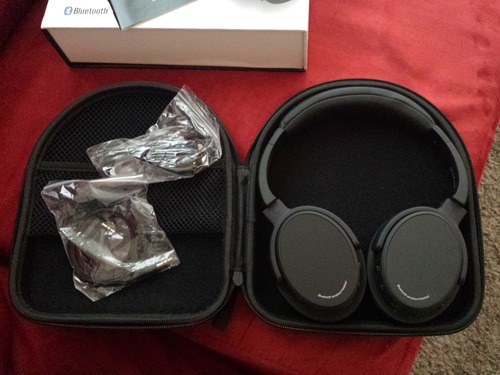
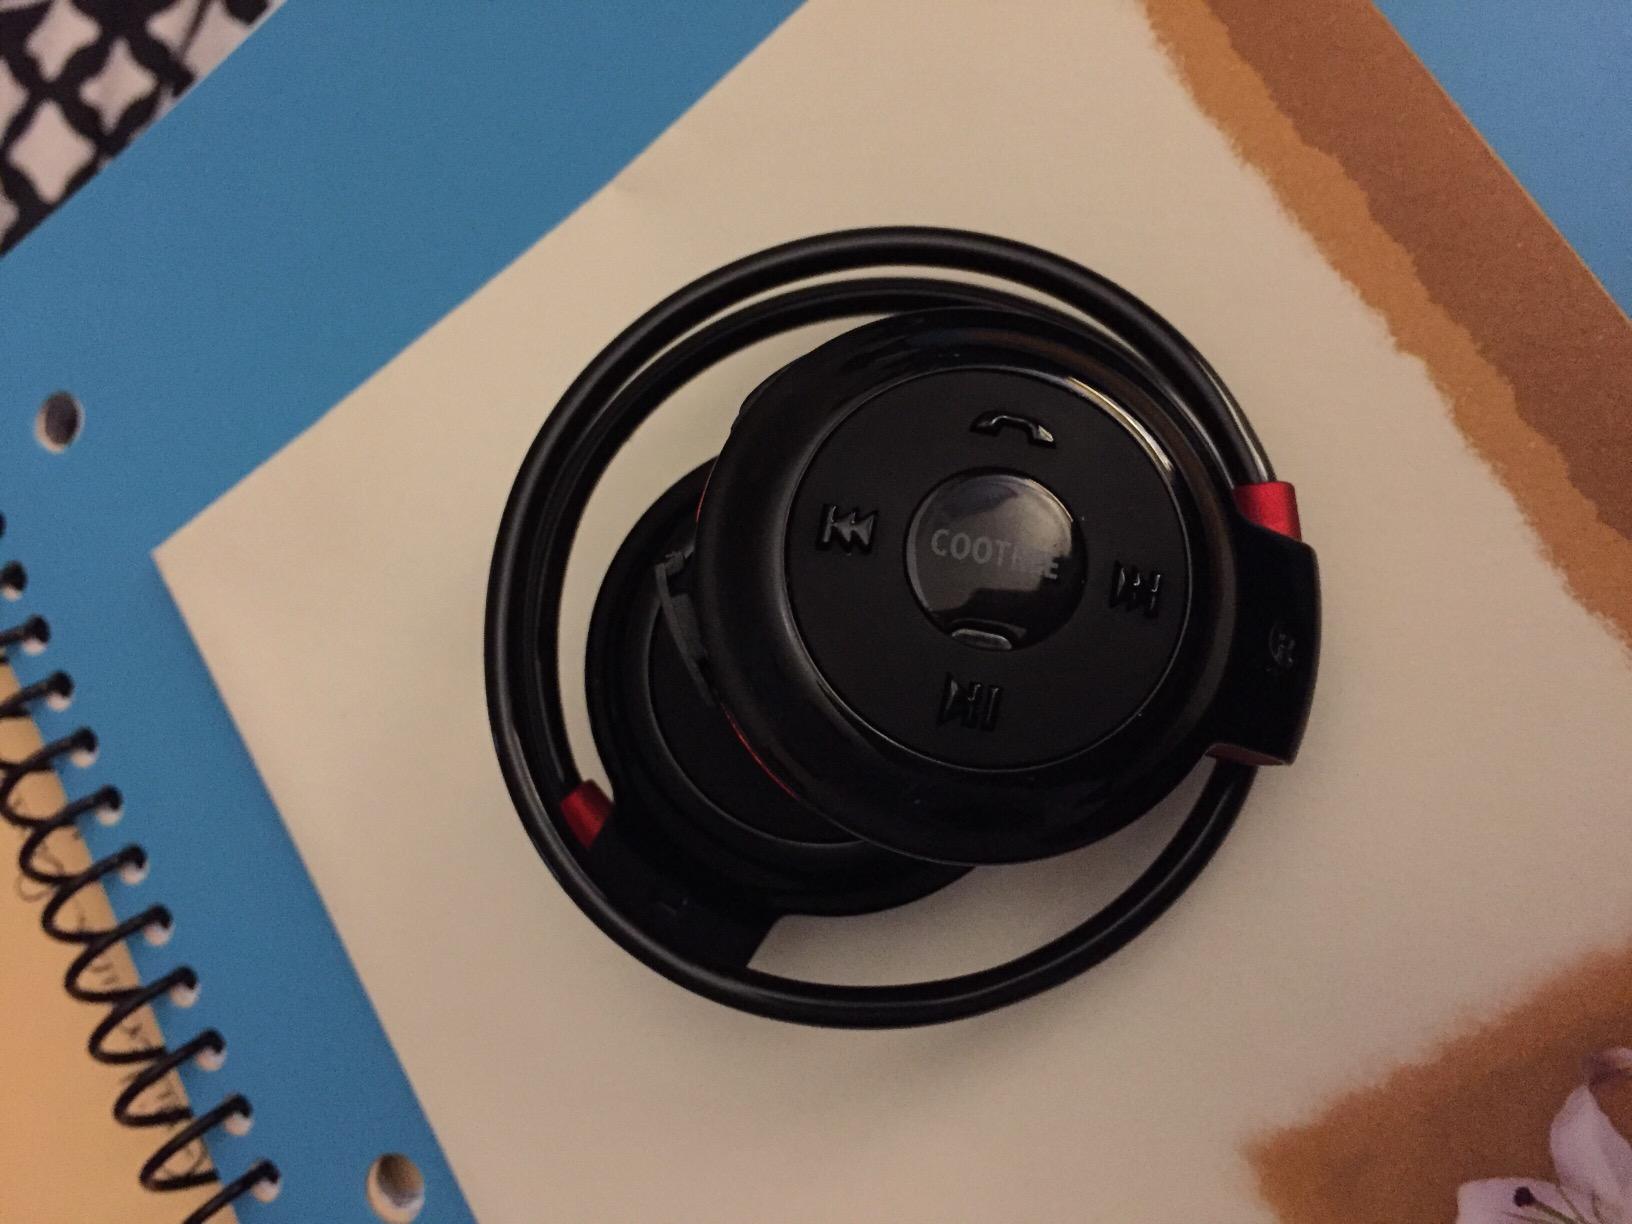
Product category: headphones
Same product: no